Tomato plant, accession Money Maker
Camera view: bottom (45 deg); turntable rotation: 90 degrees
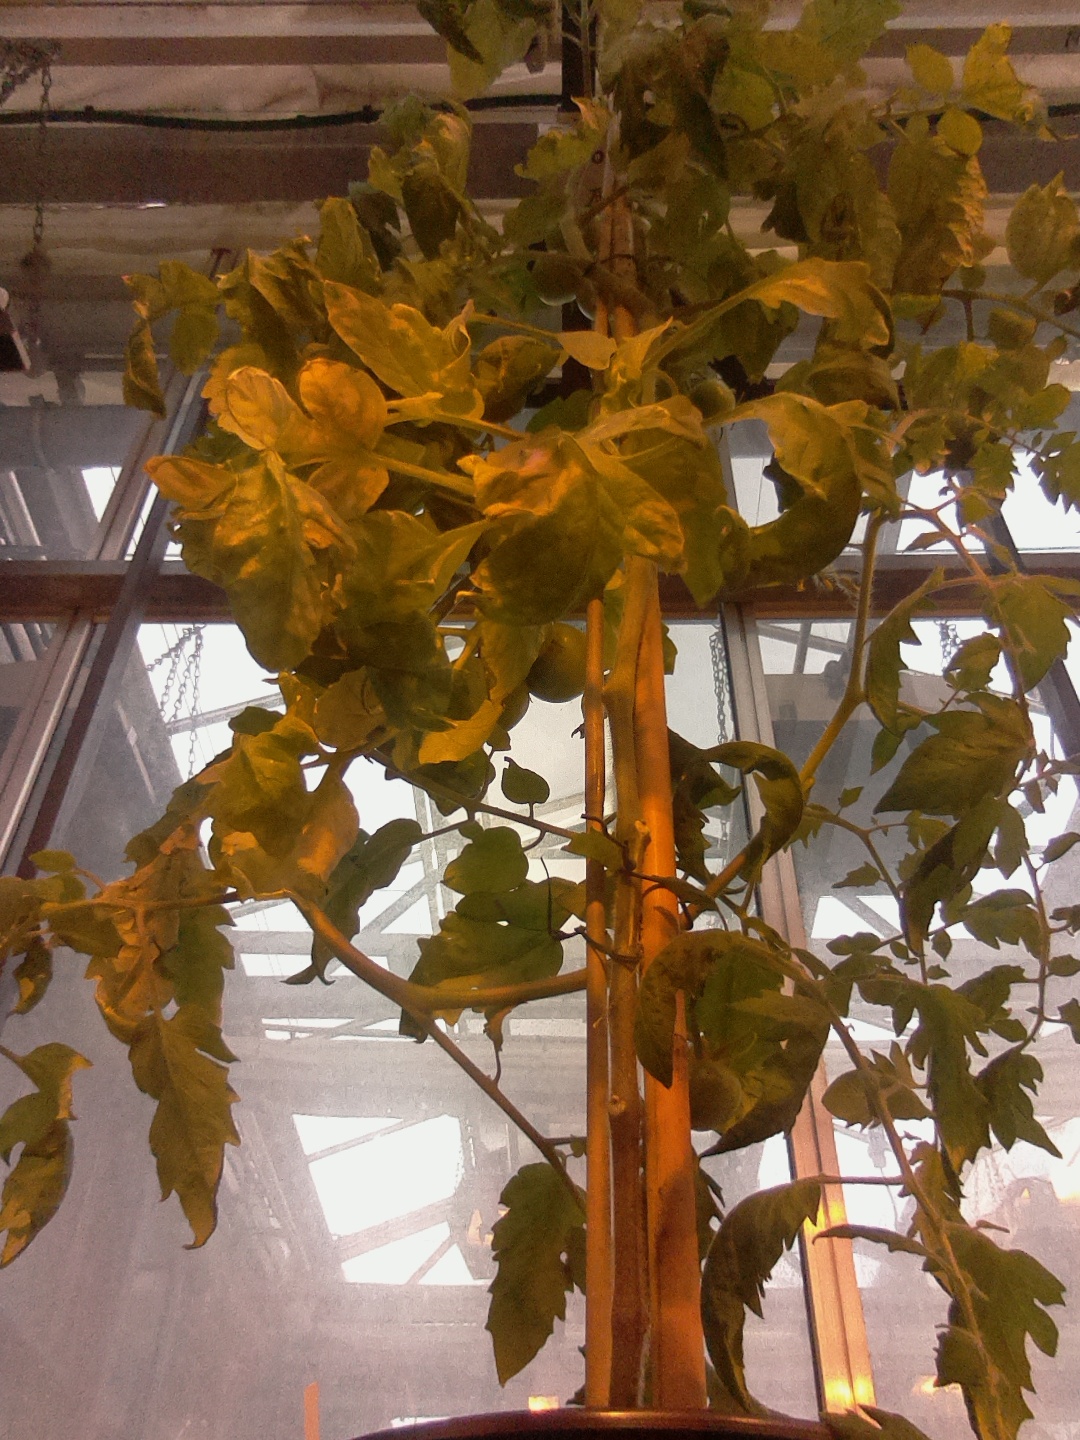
BBCH growth stage 77: 70%-80% of final fruit size